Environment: real
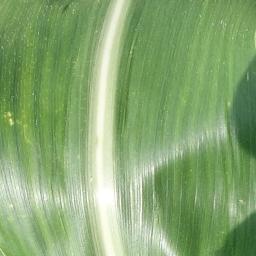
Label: healthy